Phoenix, Arizona

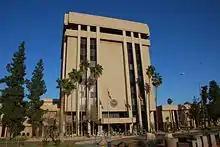
Arizona State Capitol Executive Tower at 1700 W. Washington St.

Due to its natural environment and climate, Phoenix has a number of outdoor attractions and recreational activities. The Phoenix Zoo is the largest privately owned nonprofit zoo in the United States. Since opening in 1962, it has developed an international reputation for its efforts on animal conservation, including breeding and reintroducing endangered species into the wild. The adjacent Phoenix Botanical Gardens, opened in 1939, are acclaimed worldwide for their art and flora exhibits and educational programs, featuring the largest collection of arid plants in the U.S. South Mountain Park, the largest municipal park in the U.S., is also the highest desert mountain preserve in the world.